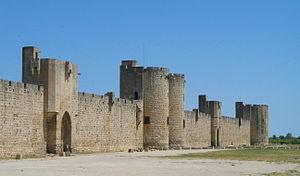
Remparts mediévaux d'Aigues-Mortes (département du Gard, France)